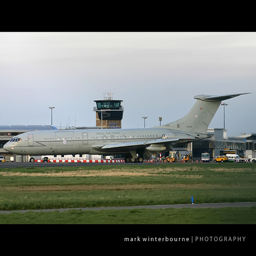
A professional photograph of a jet airplane at a small airport
the plane is gray and is sitting on the tarmac
an airplane is picking people up at an airport
An airplane sitting on the runway at an airport.
An airplane is sitting at an airport with many trucks around.